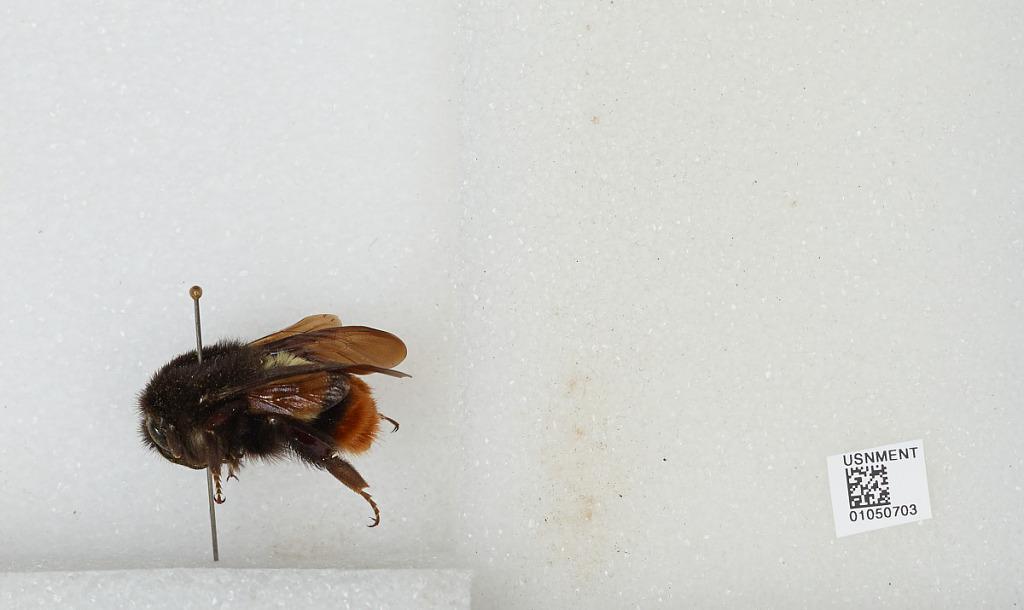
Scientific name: Bombus sp.